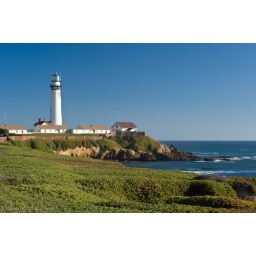
Pigeon Point Lighthouse, and its outbuildings, surrounded by green flora, with the Pacific ocean on the right